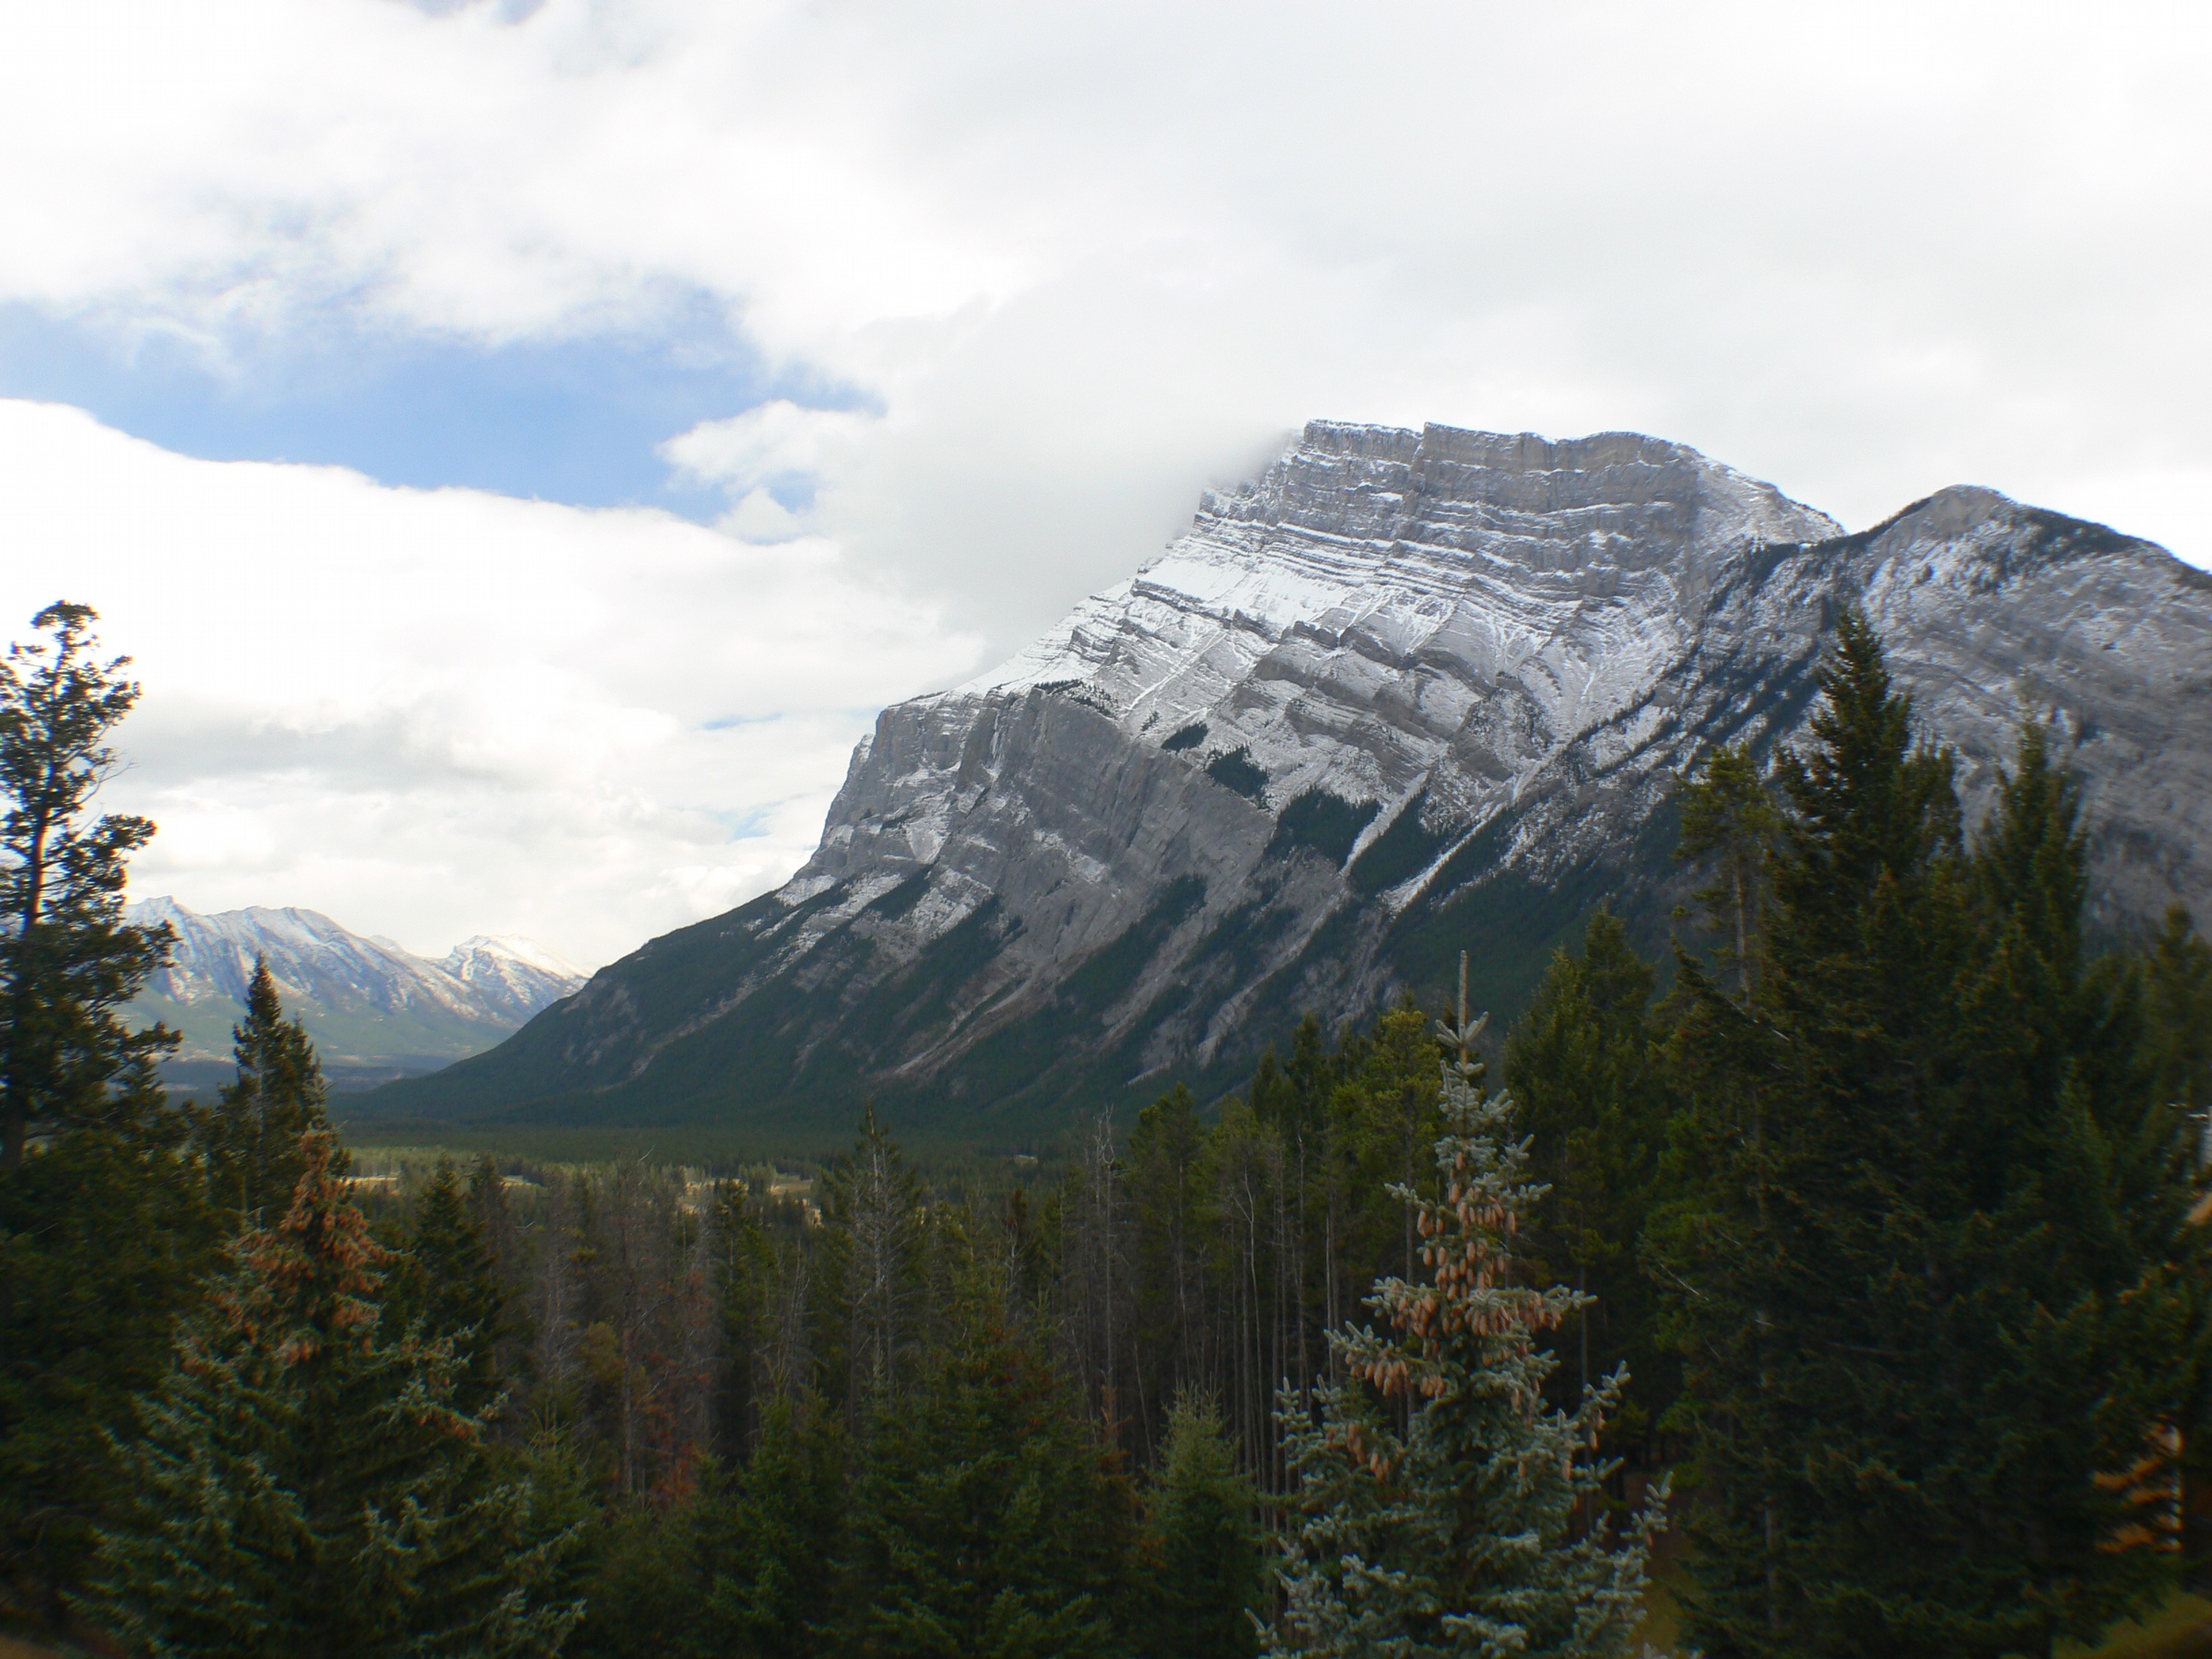
wilderness, mountain, snow, hill, valley, mountain range, terrain, ridge, summit, mountains, alps, canada, plateau, fell, bridgecamera, alpinescenery, glacierlakes, albertacanada, banffnationalpark, rockiemountains, transcanadahighway, highmountains, canadianrockies, landform, mountain pass, geographical feature, atmospheric phenomenon, mountainous landforms